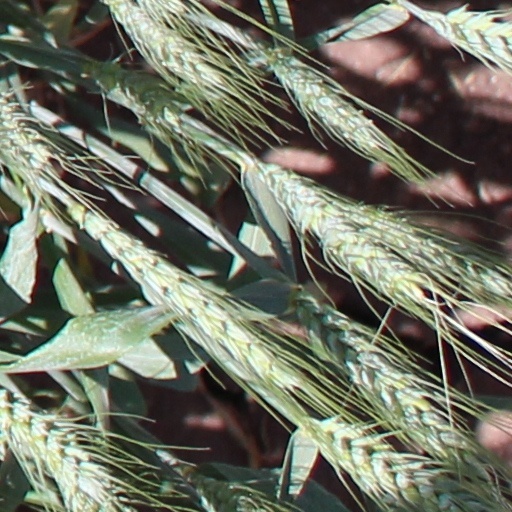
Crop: wheat